Andrija Hebrang (politician, born 1899)

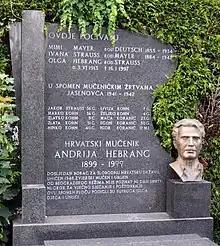
Hebrang family tomb at the Mirogoj Cemetery

Not long after Hebrang's arrest, his wife Olga was sentenced to twelve years in prison, and his children were sent to live with his sister, Ilona, in Zagreb. His family changed their surname as the government blacklisted anyone with the surname Hebrang. In 1992, the government of the Republic of Croatia rehabilitated Hebrang as a "victim of communism". His sons Andrija and Branko were active in the efforts to rehabilitate their father and return his remains.